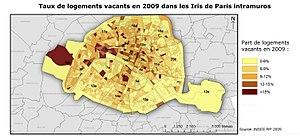
Pourcentage de logements vacants à Paris en 2009
La vacance de logement est la vacance, c'est-à-dire l'absence d'occupation, d'un logement. C'est un indicateur de tension sur le marché du logement. Il permet d'évaluer l'ajustement de l'offre de logements d'une zone à la demande. Il est utilisé en urbanisme de planification, dans le calcul des besoins à prévoir en logement pour un territoire, et en économie, pour le calcul de taxes. La vacance d'un bien peut avoir des causes temporelles, économiques, liées à l'état du bien ou encore sociales. D'autres biens peuvent également être vacants, comme les fermes en milieu rural, ou les bâtiments d'entreprise.